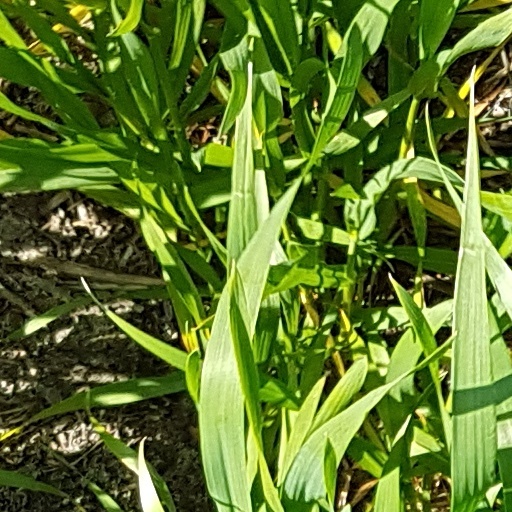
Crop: wheat